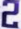
Number: 2